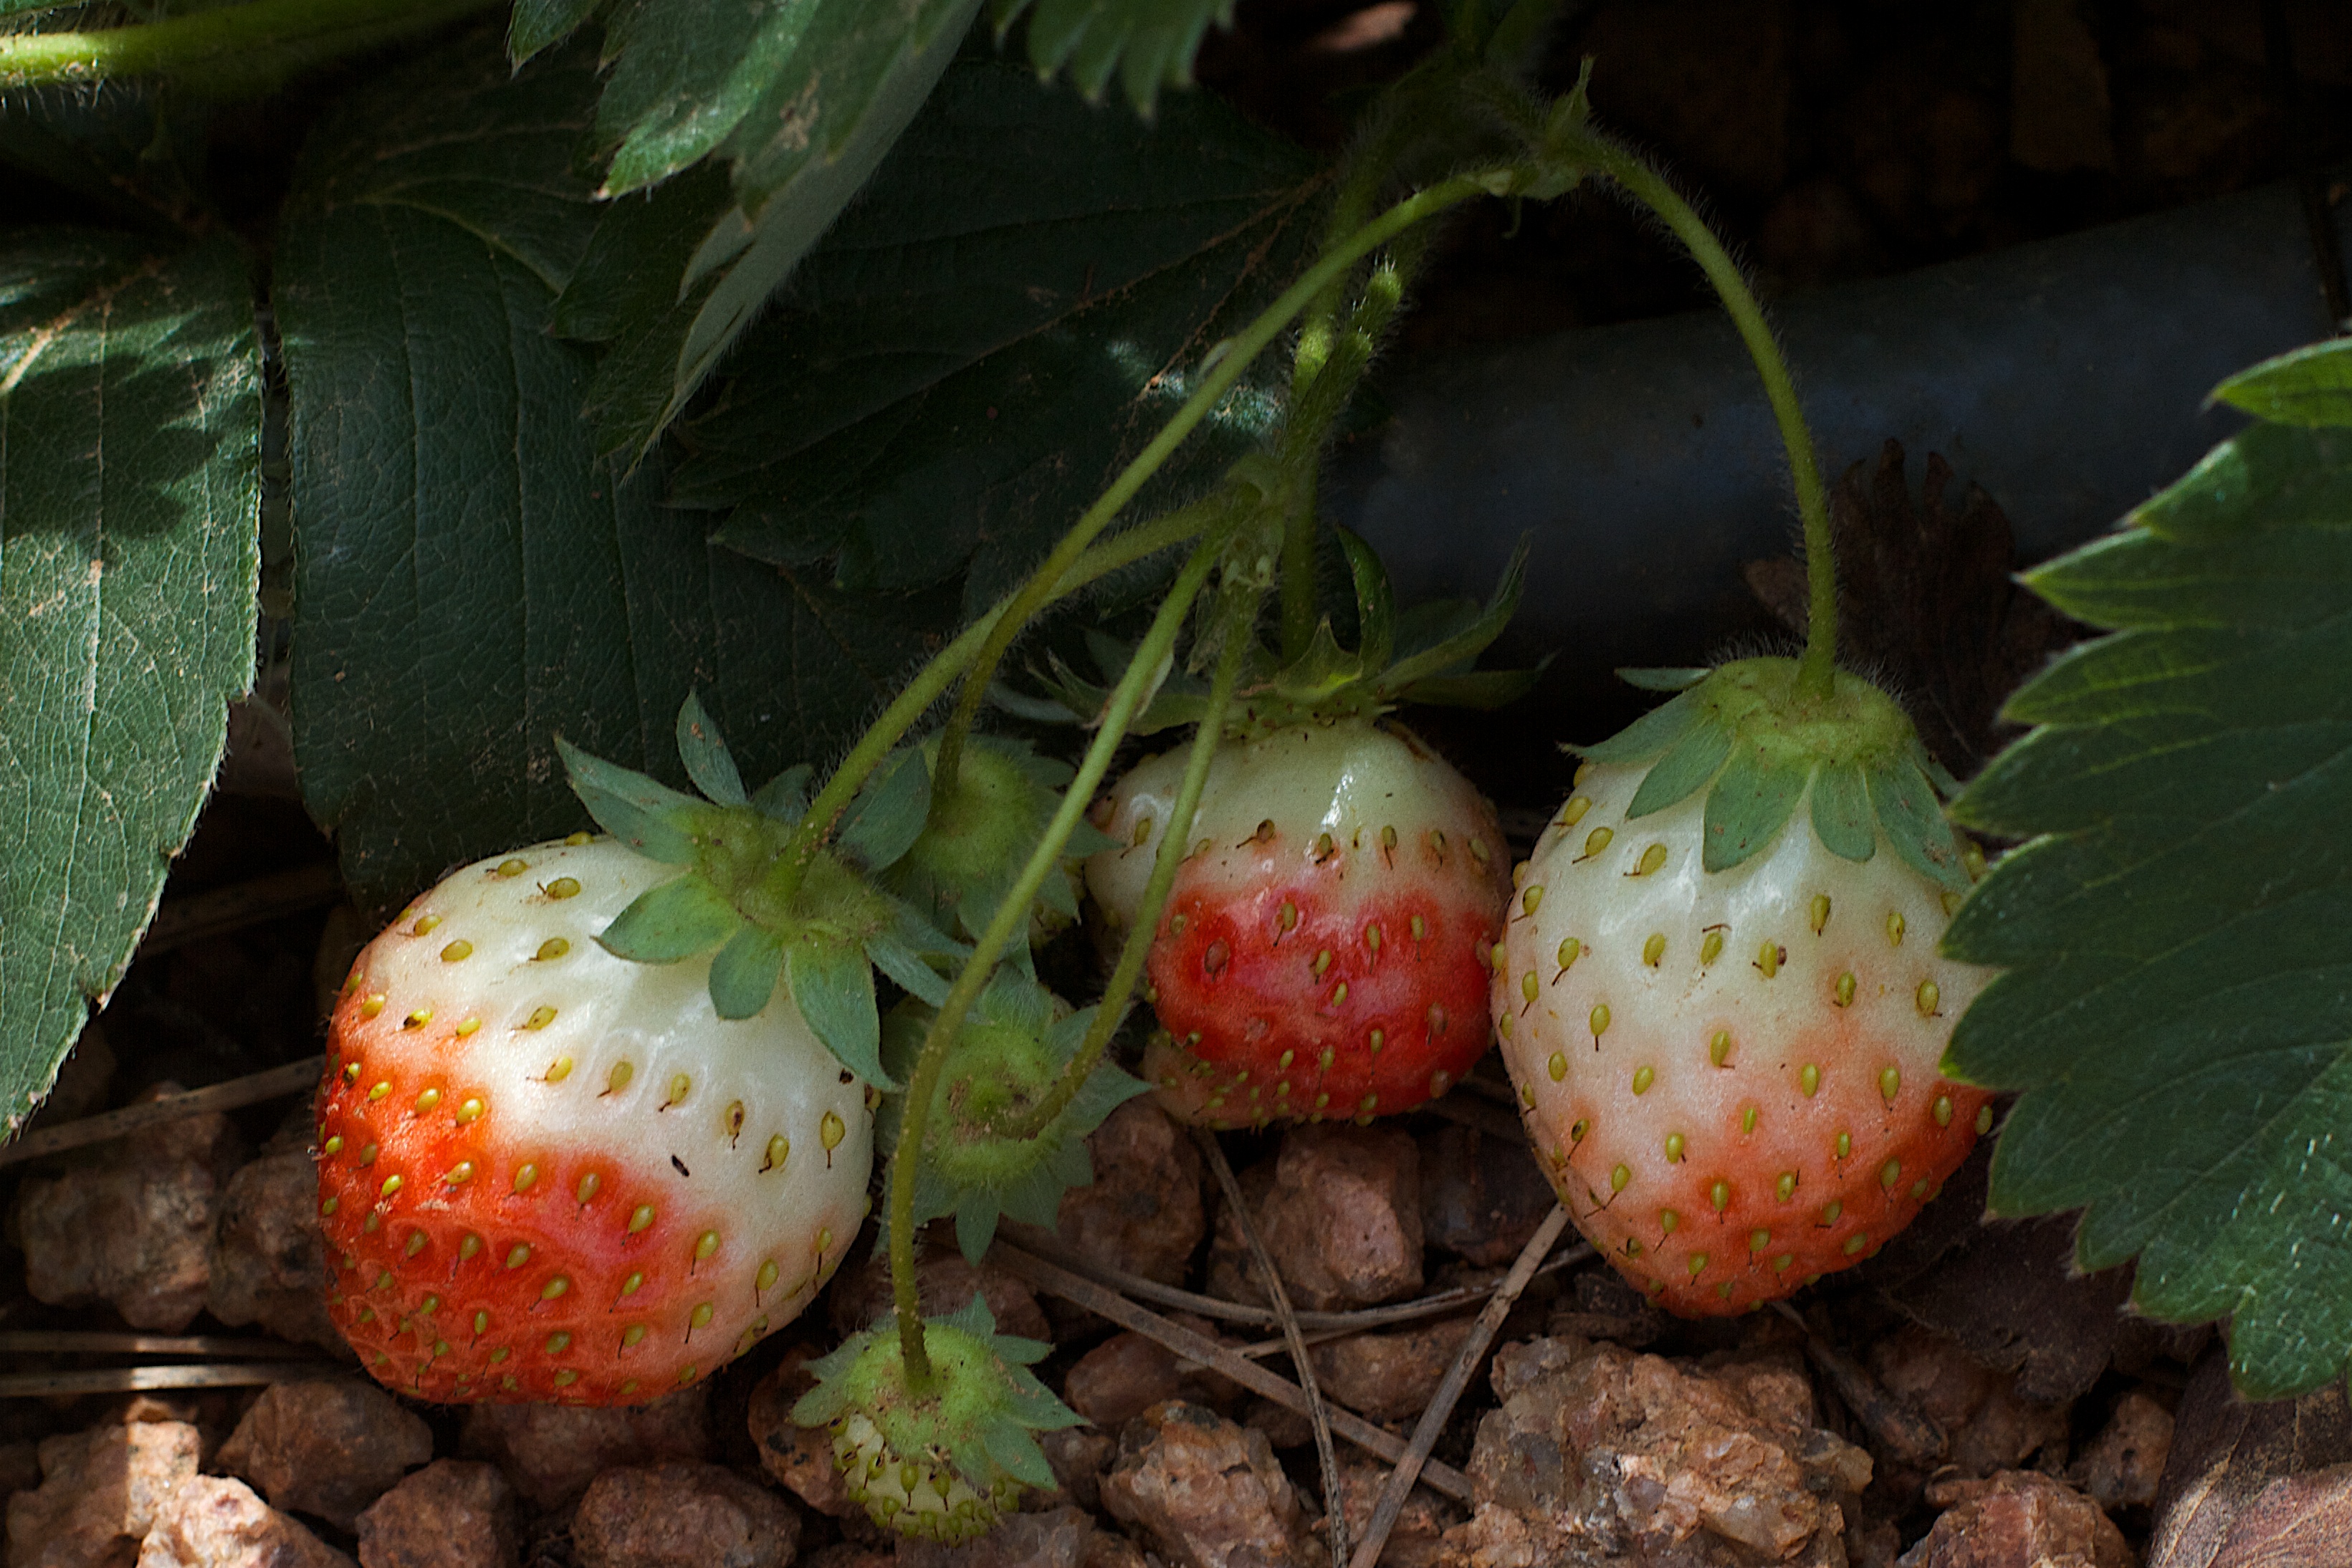
plant, fruit, leaf, flower, food, green, produce, vegetable, autumn, botany, garden, flora, gourd, strawberries, flowering plant, land plant